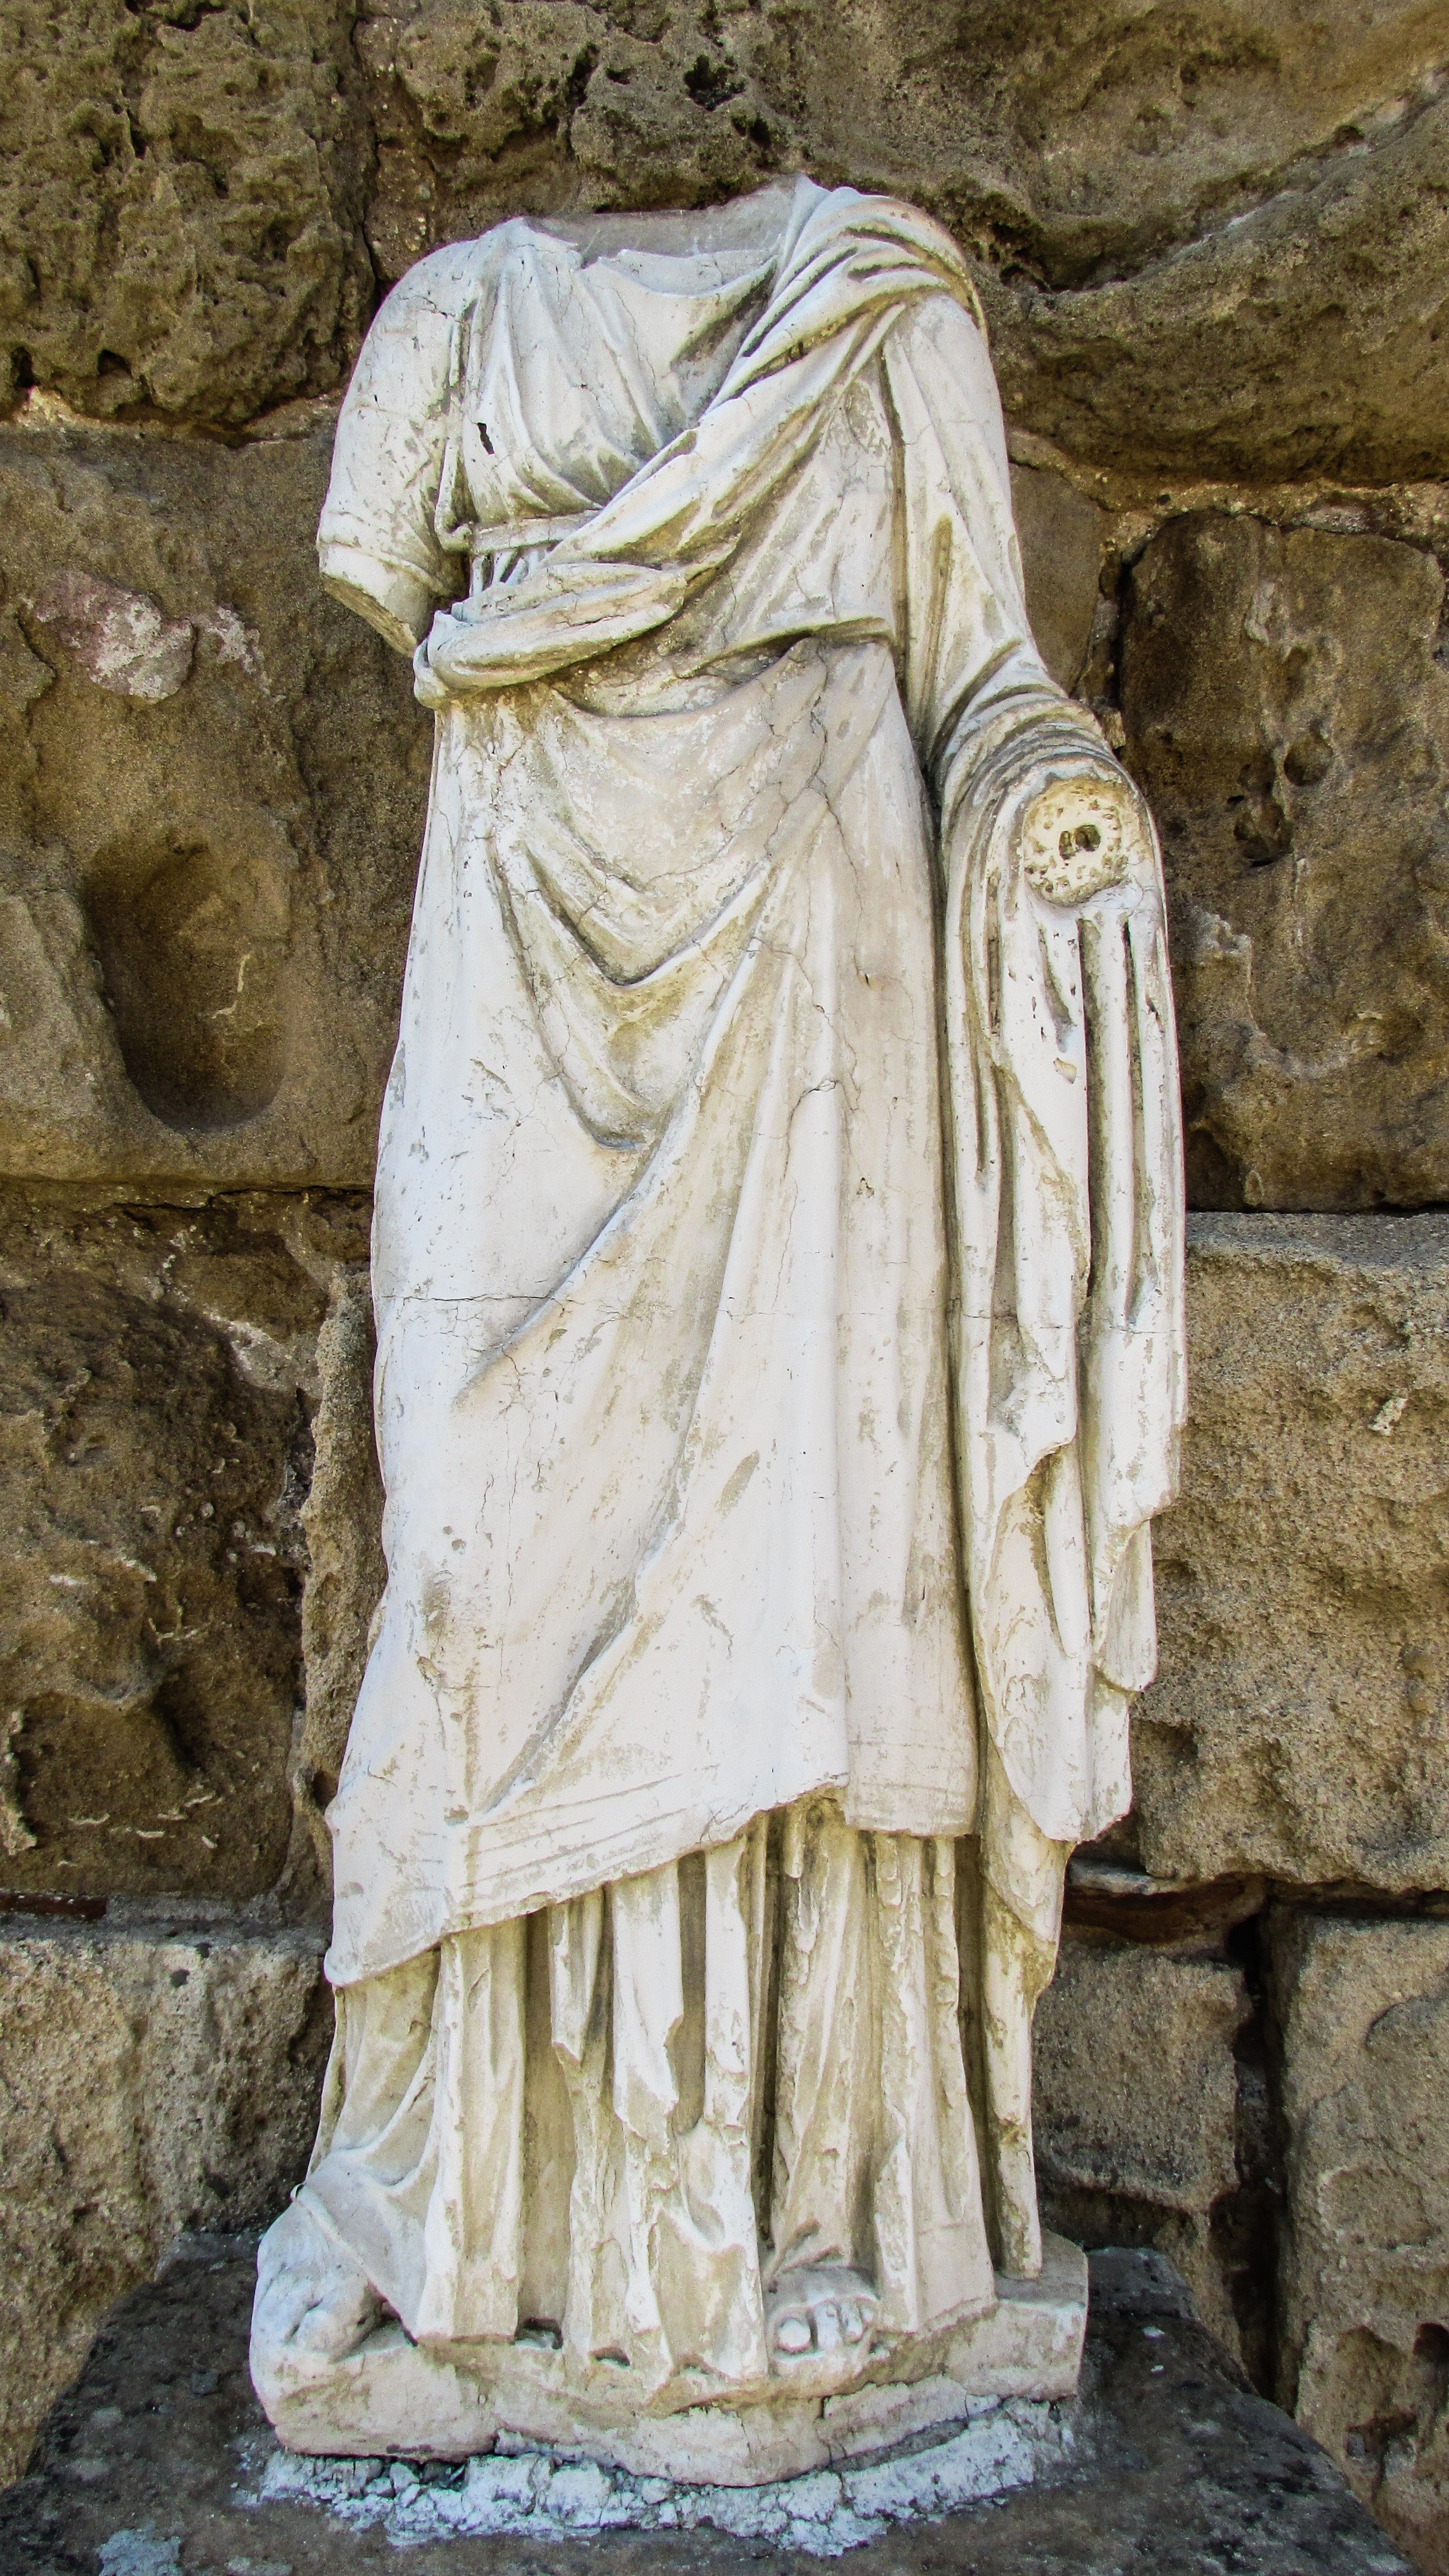
woman, monument, statue, landmark, tourism, sculpture, art, archaeology, temple, culture, history, carving, middle ages, cyprus, archaeological, stele, stone carving, tunic, salamis, famagusta, ancient history